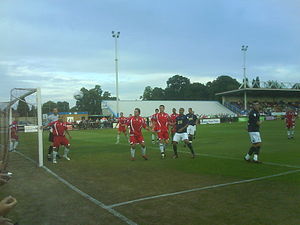
Welling United F.C. / Historie
Welling spillede mod Millwall i en præ-sæson venskabskamp på Park View Road.
Welling United Football Club er en professionel fodboldklub, der er baseret i Welling i London Borough of Bexley, England. Klubbens førstehold spiller i den Nationale Liga Syd, den sjette niveau i engelsk fodbold.